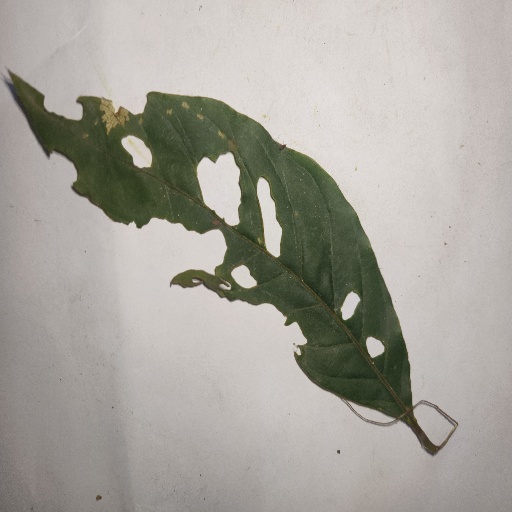
Species: HariTaki
Leaf condition: Bacterial Spot